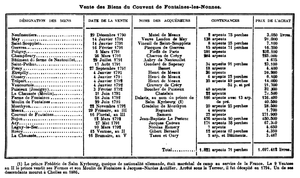
Détail des ventes des biens de Fontaines à la Révolution.
Le prieuré de Fontaines-les-Nonnes est un ancien prieuré de l'ordre de Fontevrault, fondé au XIIᵉ siècle et situé au nord de Meaux, dans la région Île-de-France.